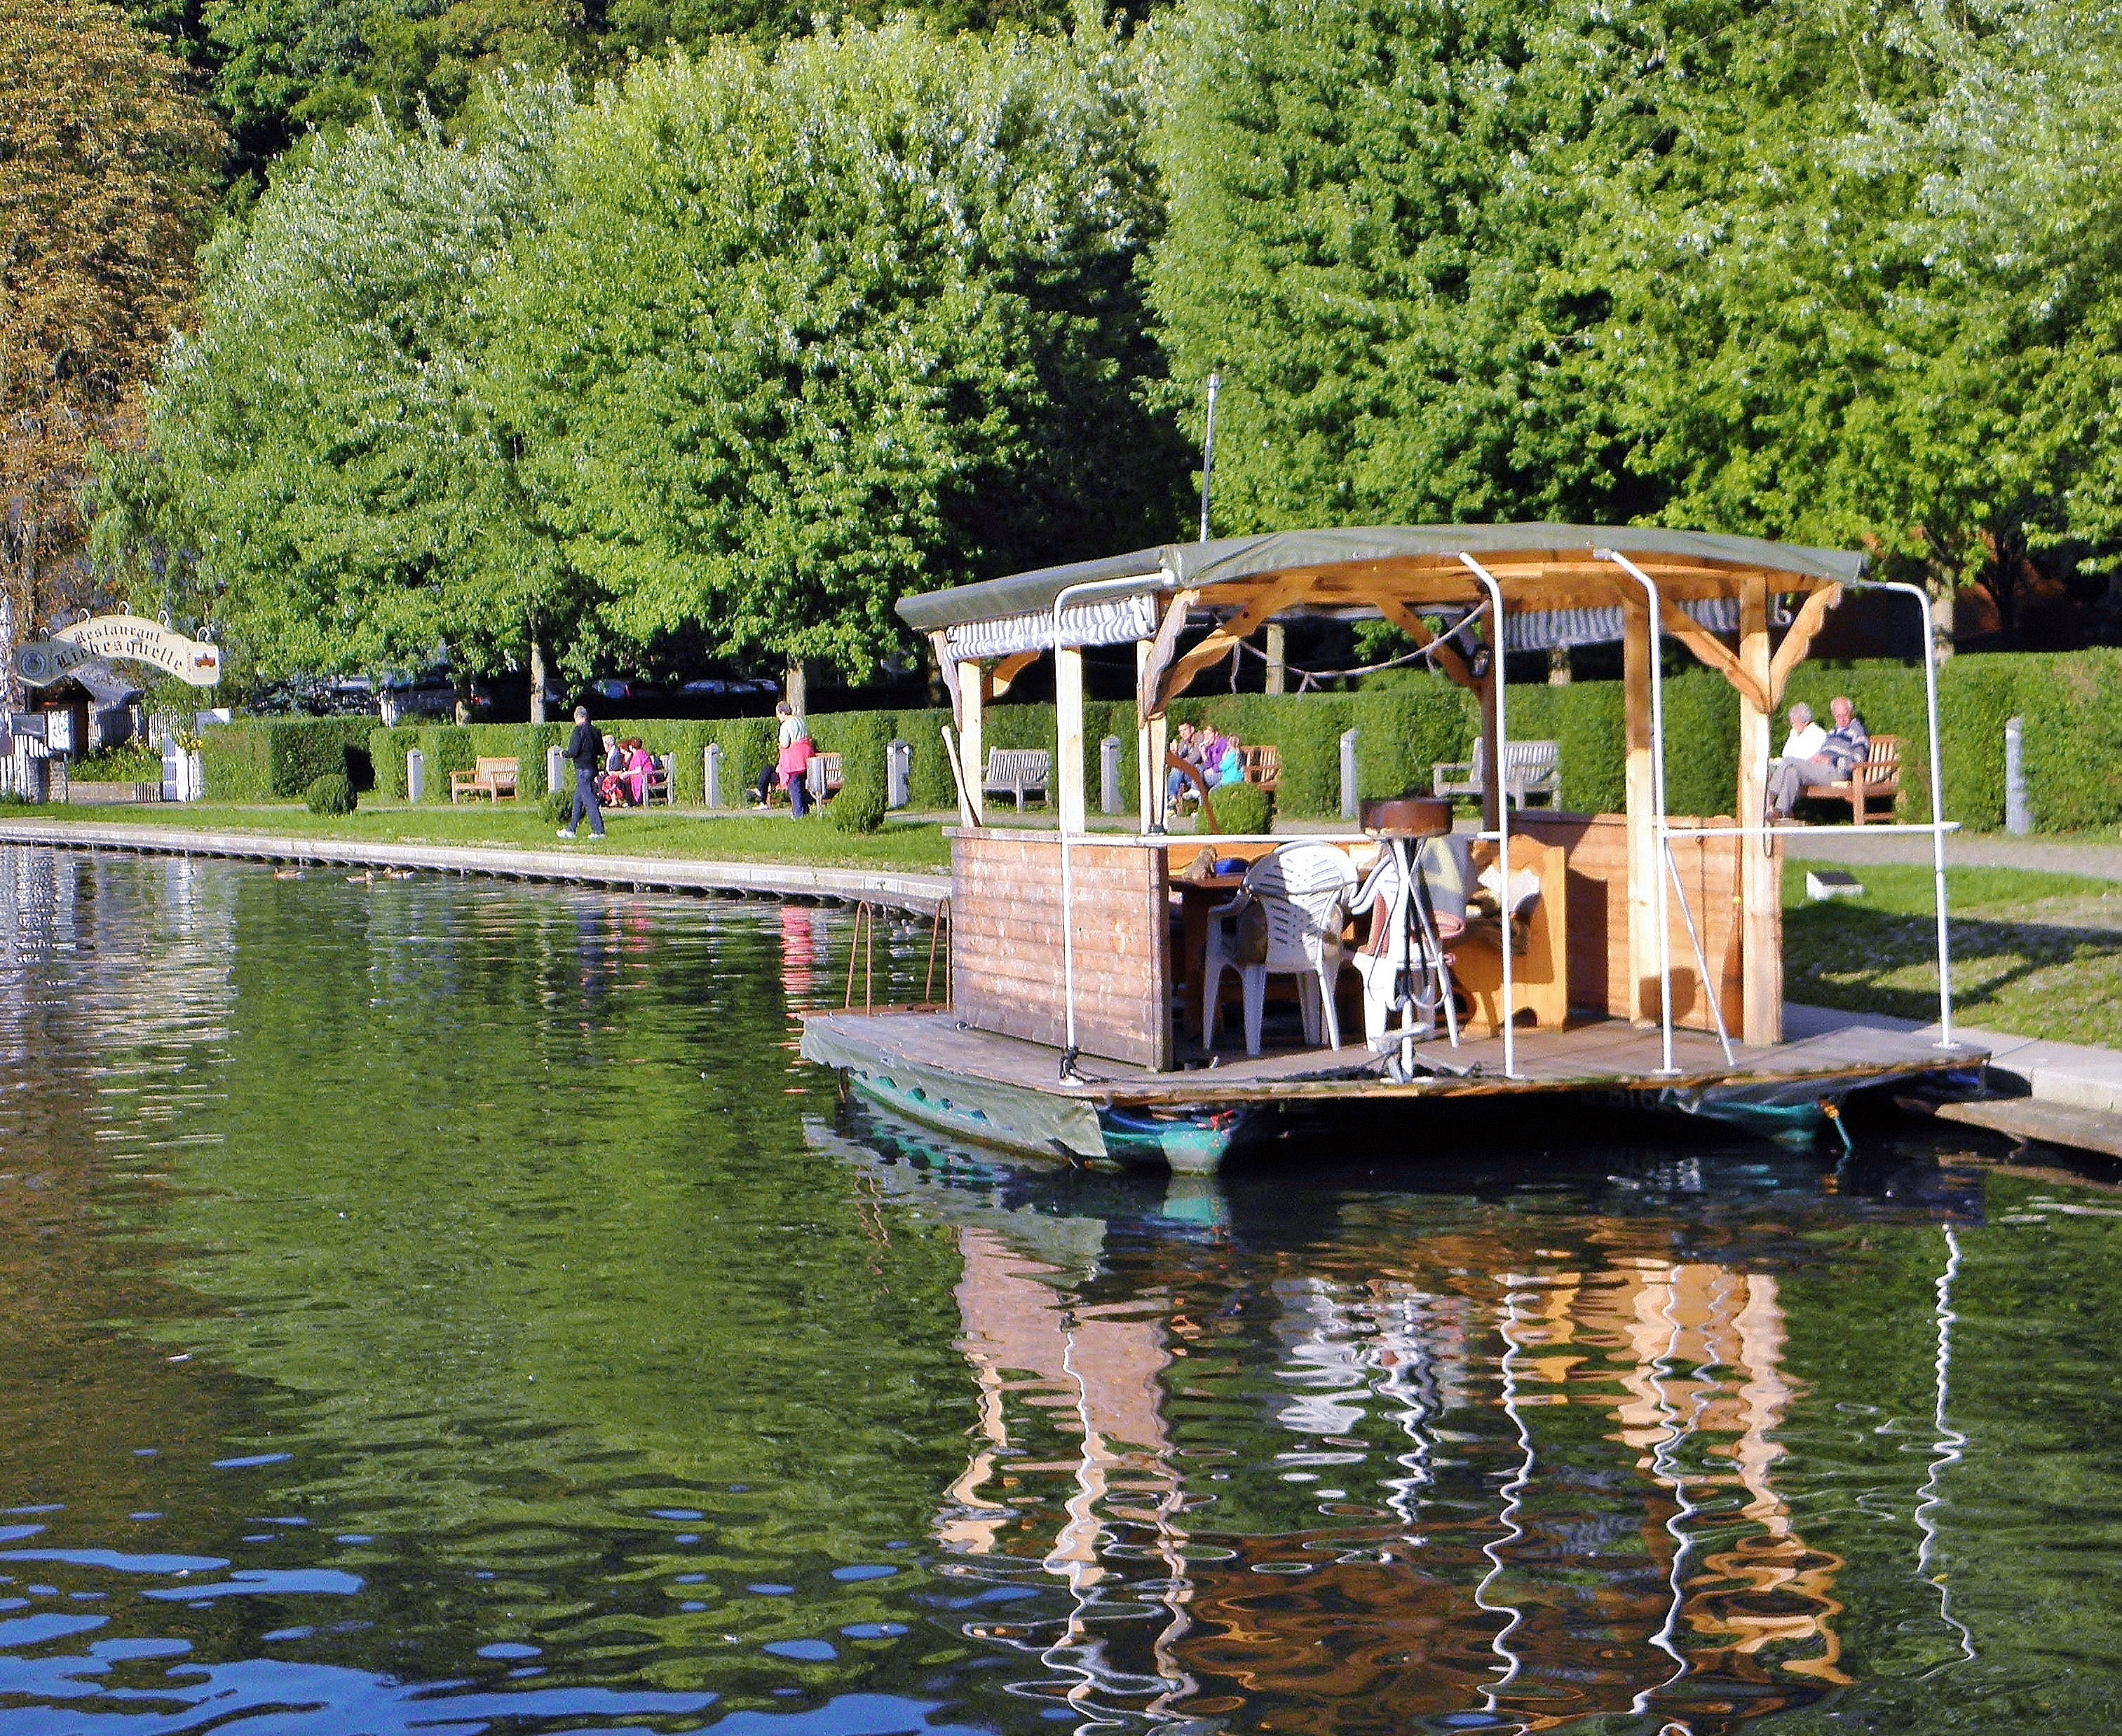
water, boat, river, canal, ship, summer, vehicle, boathouse, waterway, fun, raft, water reflection, bayou, flakensee